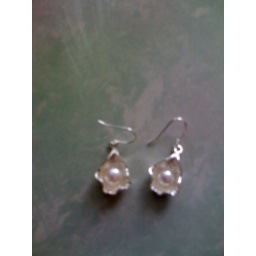
fresh water pearl encrested in a silver oyster shaped setting. RMB 60